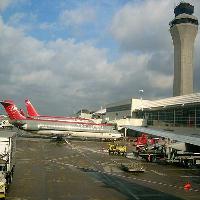
Weather: cloudy or overcast